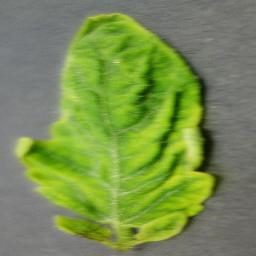
Label: Tomato___Tomato_Yellow_Leaf_Curl_Virus